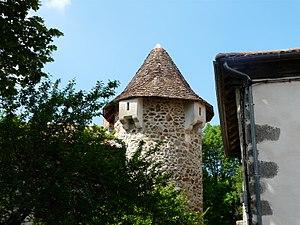
Une tour du château de Belleville dans le bourg de Bussière-Badil, Dordogne, France.